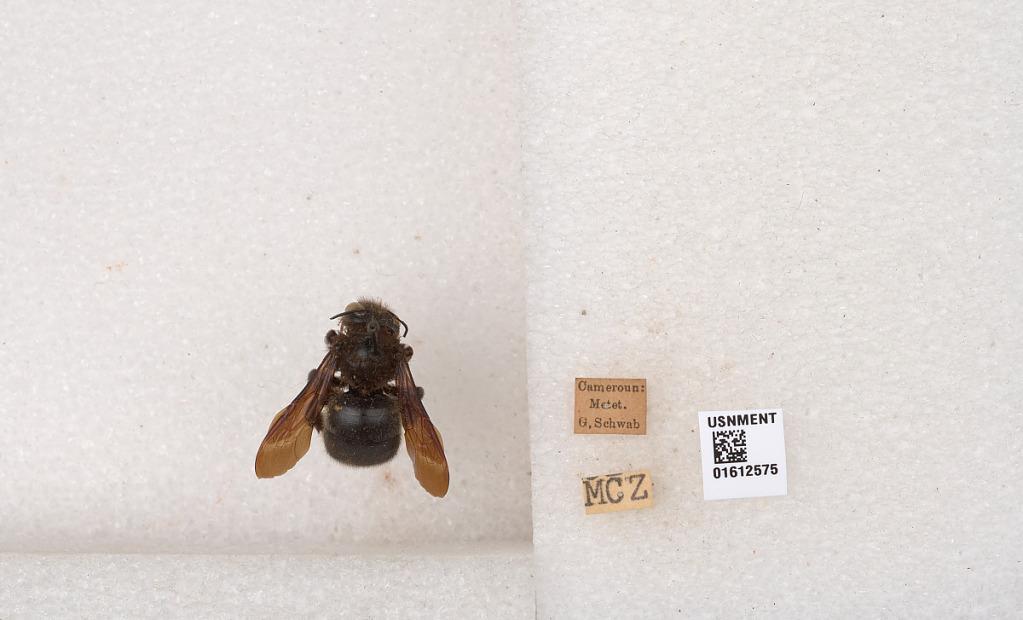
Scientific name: Xylocopa
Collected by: G. Schwab
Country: Cameroon
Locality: Metet.